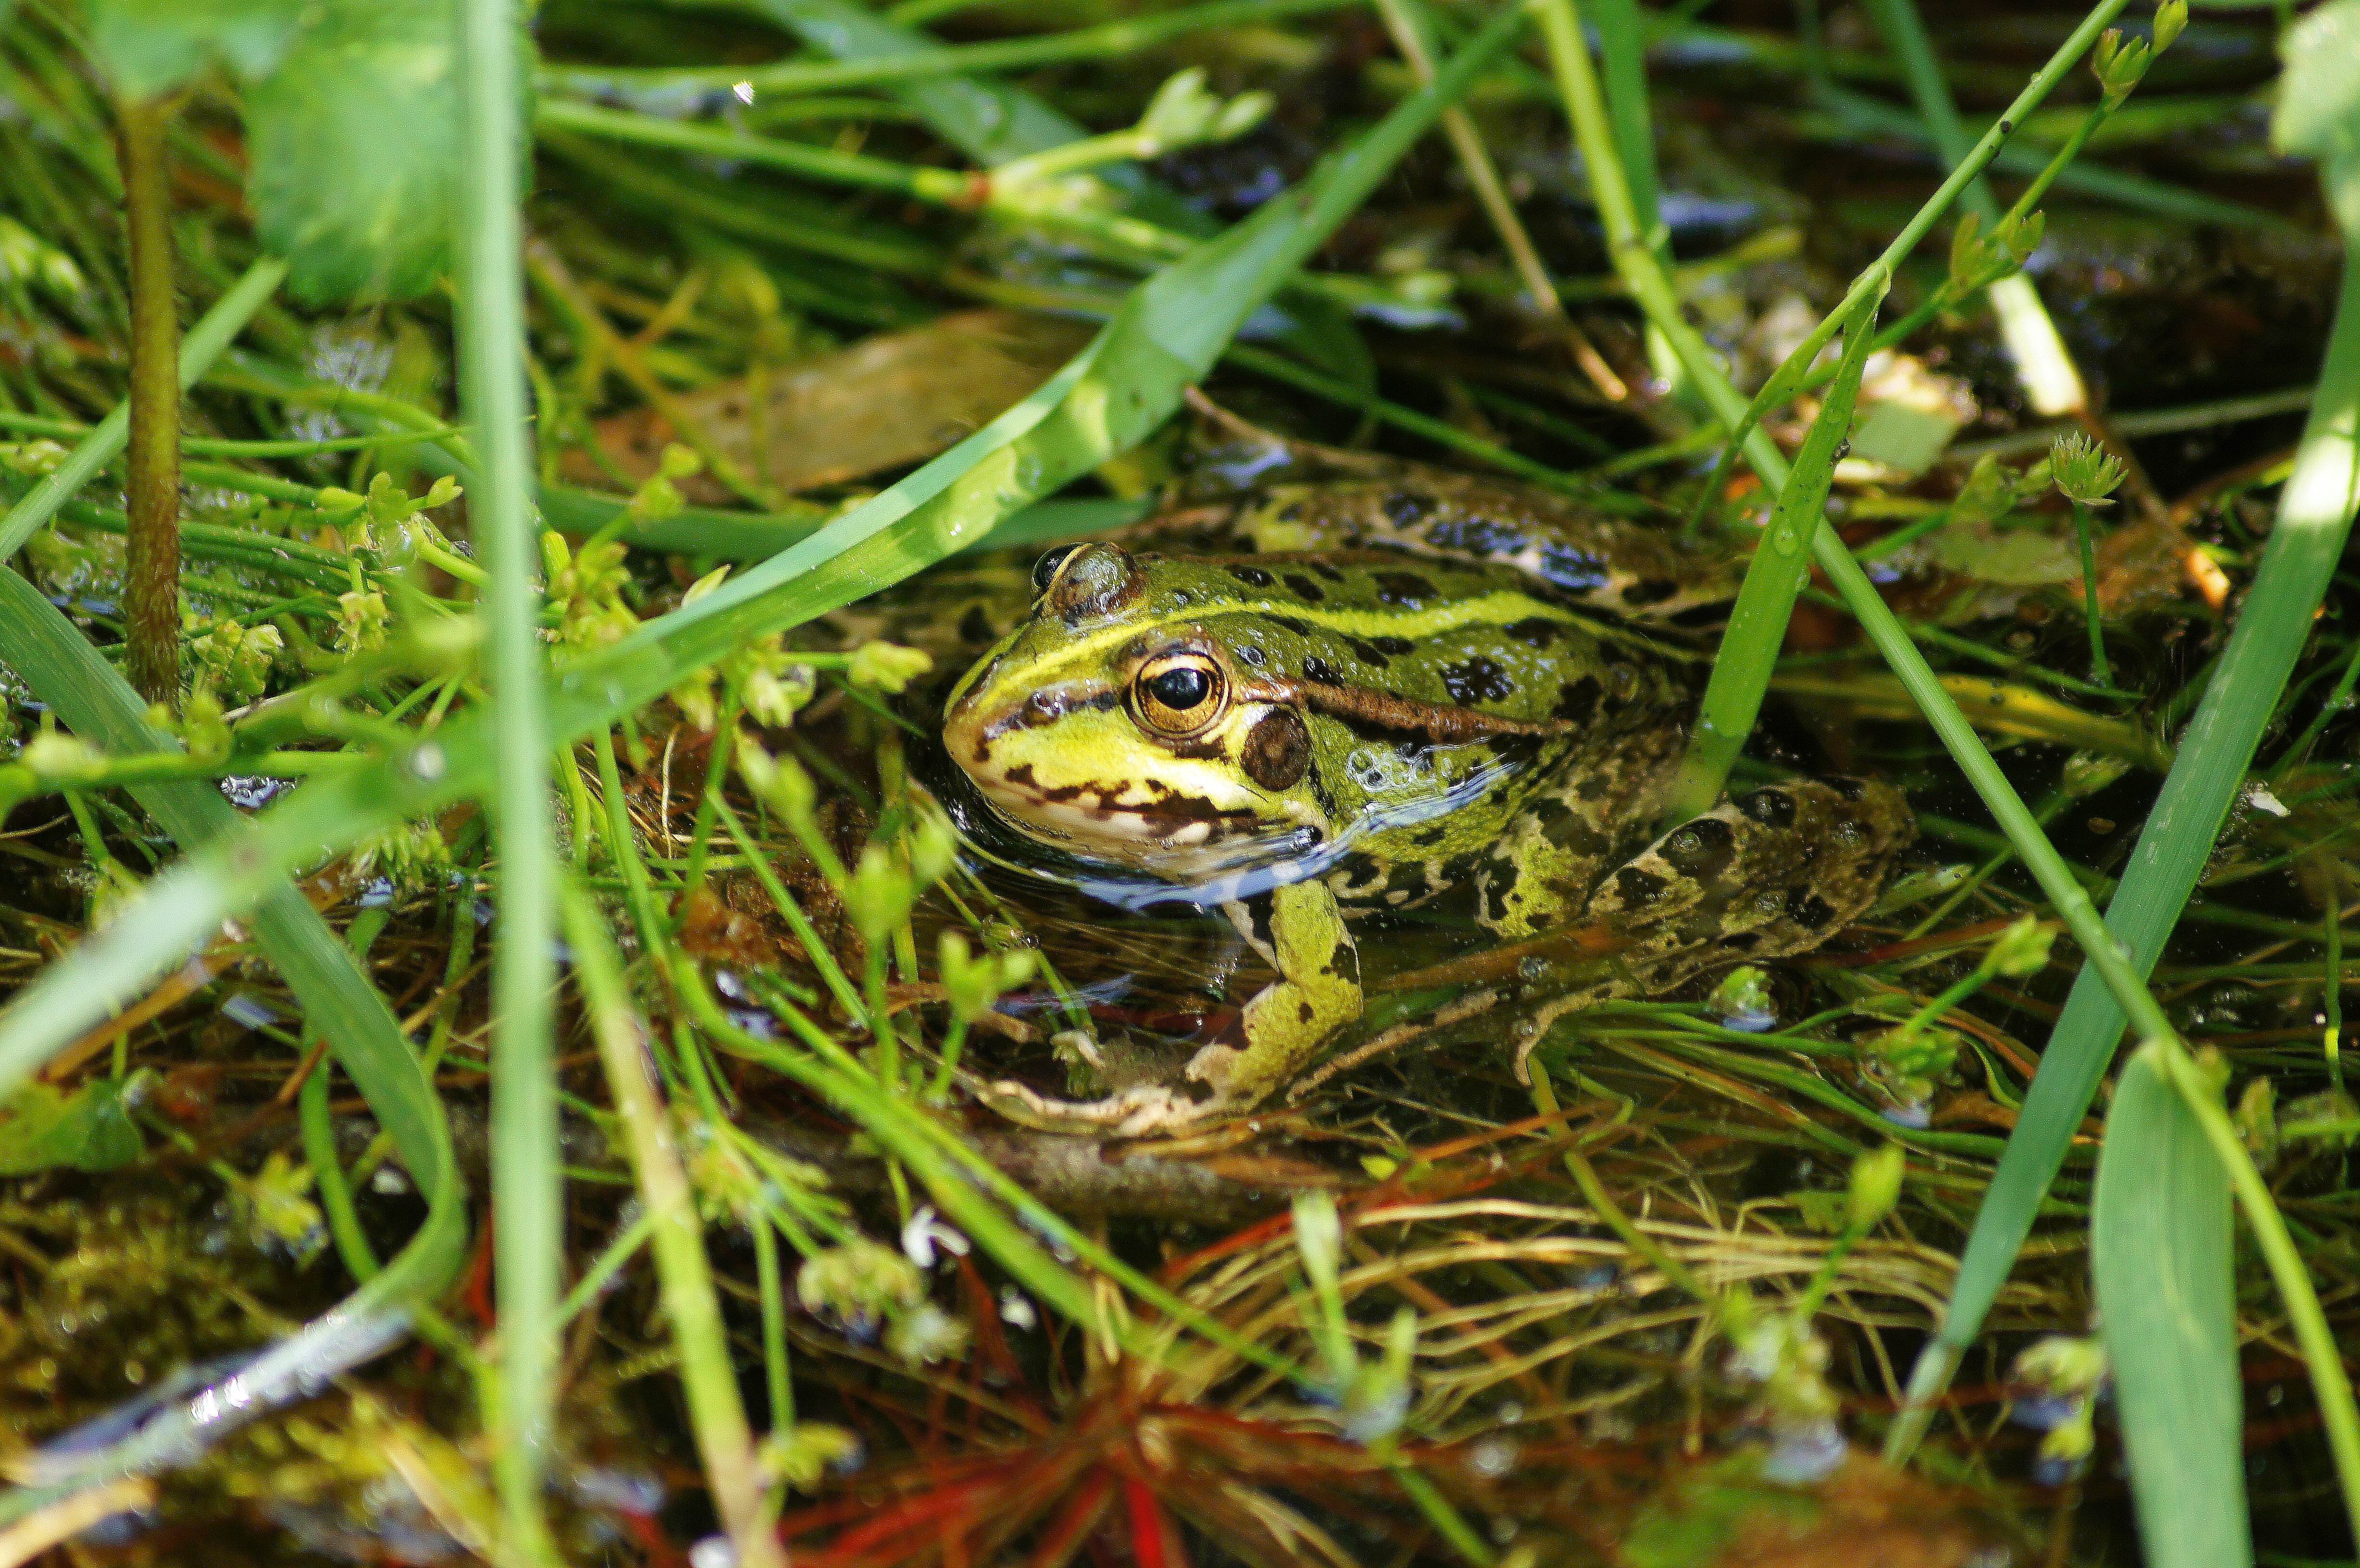
nature, wildlife, green, macro, frog, toad, amphibian, fauna, animals, vertebrate, naturaleza, ggl1, animales, sonya55, ranidae